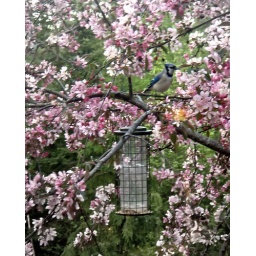
Blue Jay in a pink tree